2018 Los Angeles Dodgers season

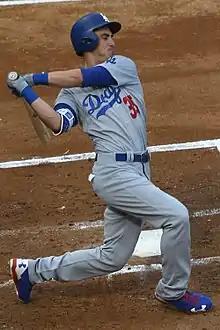
Cody Bellinger had the game winning RBI single in the 13th inning in Game 4 to tie the NLCS at two games apiece.

The Dodgers then began a 10-game road trip, starting with three against the first-place Rockies at Coors Field on September 7. Clayton Kershaw recorded his 12th consecutive quality start, the second longest streak of his career, as the Dodgers won 4–2. The Rockies won 4–2 the next day as Kyle Freeland struck out eight in six innings. Justin Turner had four hits in five at-bats, including a homer and two doubles, as the Dodgers took the series with a 9–6 win. Scooter Gennett had four hits in five at-bats with three RBI as the Cincinnati Reds beat the Dodgers 10–6 at Great American Ball Park on September 10. Luis Castillo struck out nine, while only allowing one run, in innings as the Reds took the next game also, 3–1. The Dodgers took the series finale, 8–1, to avoid their first season sweep at the hands of the Reds in the 119-year history of the matchup. Manny Machado had three hits, including a home run, and three RBI in four at-bats as the Dodgers began a four-game series against the St. Louis Cardinals at Busch Stadium with a 9–7 win. In the next game, Buehler allowed only two hits in eight scoreless innings while striking out nine and Yasiel Puig hit two home runs as the Dodgers won 3–0. He followed up that performance by hitting three more homers in the next game, in a 17–4 victory. Coupled with a Rockies loss, the Dodgers reclaimed first place in the West. Adam Wainwright struck out nine in six scoreless innings as the Cardinals salvaged the final game of the series, 5–0, and knocked the Dodgers a half a game behind the Rockies.